Nour al-Din al-Zenki Movement

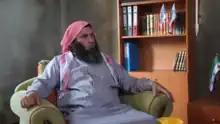
Sheikh Tawfiq Shahabuddin, leader of the Nour al-Din al-Zenki Movement.

The Nour al-Din al-Zenki Battalions was formed in late 2011 by Sheikh Tawfiq Shahabuddin in the Sheikh Salman area north-west of Aleppo. It was named after Nur ad-Din Zengi, atabeg of Aleppo, an emir of Damascus and Aleppo in the 12th century. The group's greatest concentration of fighters in the city of Aleppo were in its northwestern suburbs. Nour al-Din al-Zenki took part in the initial battles that started the Battle of Aleppo in July 2012, capturing the Salaheddine neighborhood, although it soon withdrew to its heartland in the countryside.